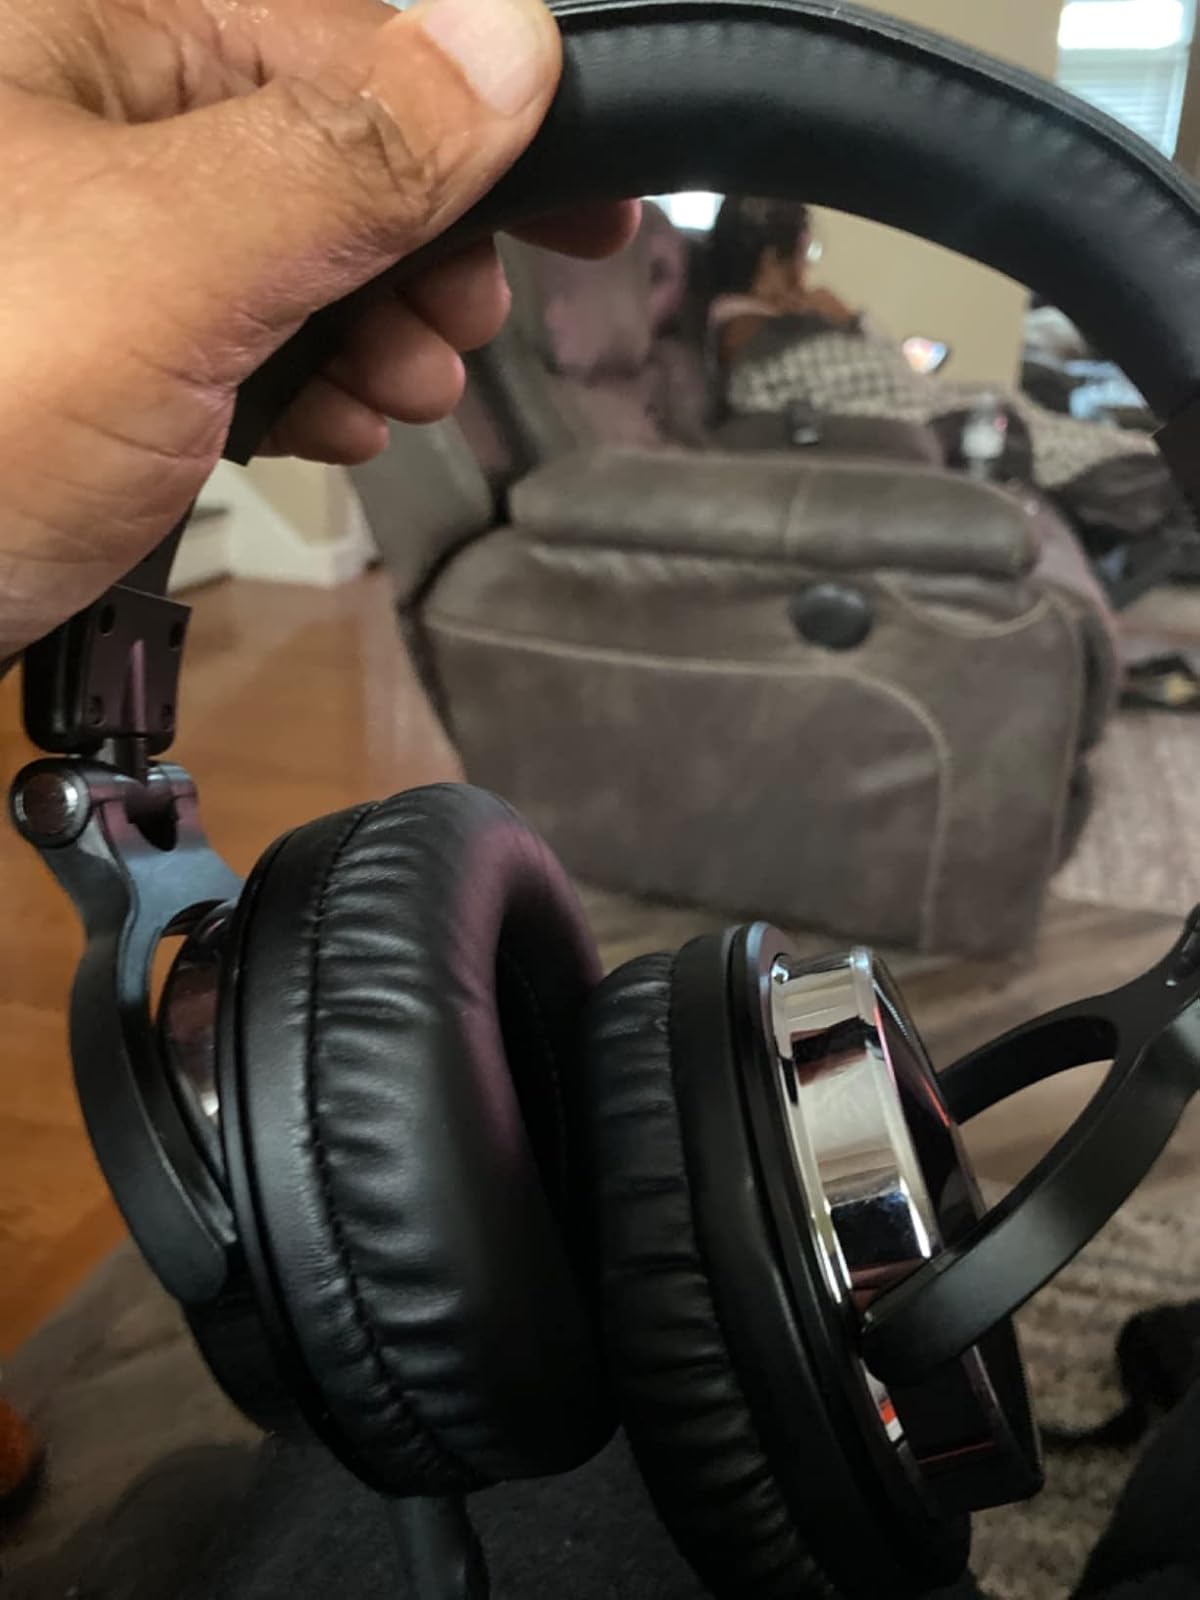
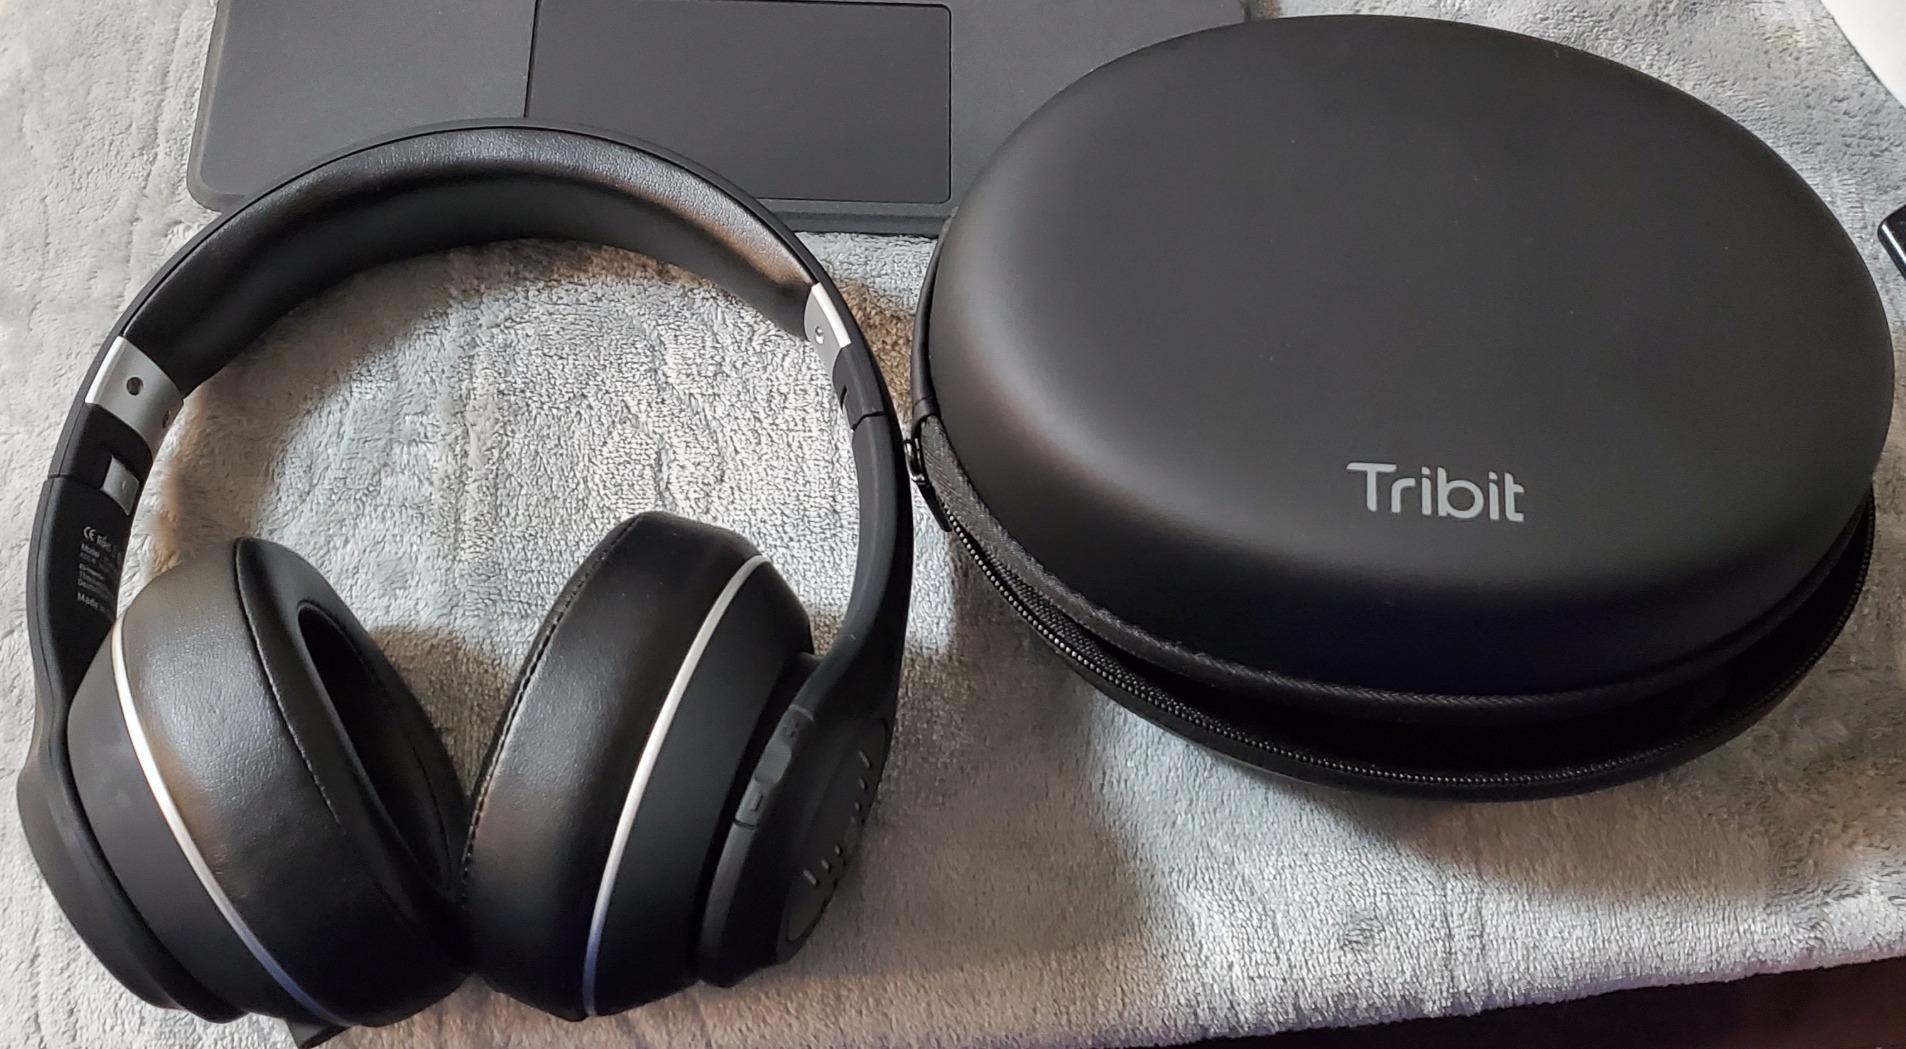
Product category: headphones
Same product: no